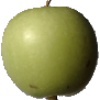
Label: apple_granny_smith